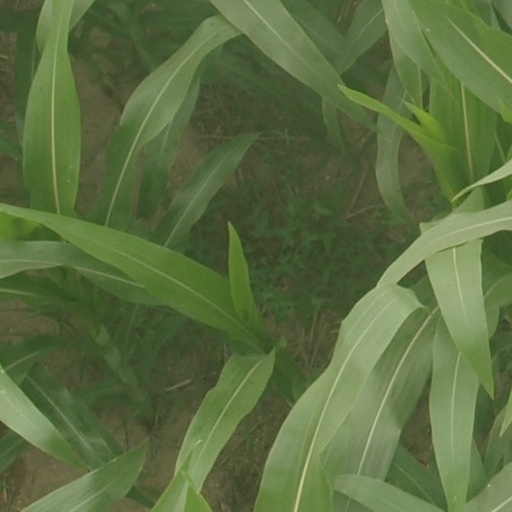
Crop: maize; corn